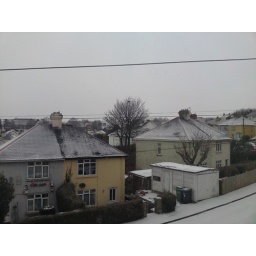
View from bedroom window in Torquay after Sunday's snow.